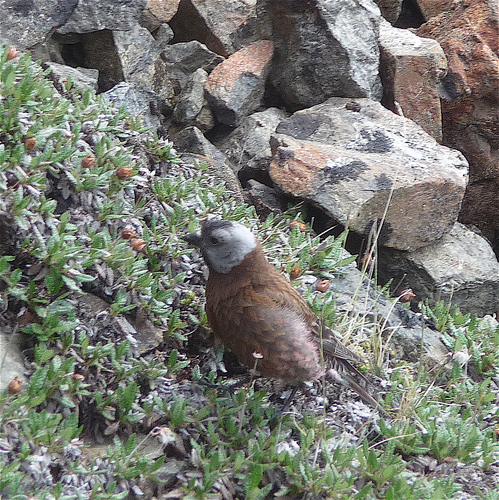
this small, short-beaked brown bird has a grey head with a black crown.
this bird has a fluffy crown, fluffy wings, and a short black bill
this stout-billed bird is mostly a medium brown color, but has a light gray head and a dark gray crown and throat.
this bird has a speckled belly and breast with a short pointy bill.
this small bird has brown wings and nape with a gray head.
this bird has a brown body and a gray head with a dark gray crown.
this bird has a gray head and beak, with brown covering the rest of its body.
this bird has a black nape the rest of the head is white and the rest of the bird is brown.
this is a brown bird with a gray head and a dark gray crown.
this bird has brown wings, a grey bill, and light grey crown.
Species: Gray Crowned Rosy Finch